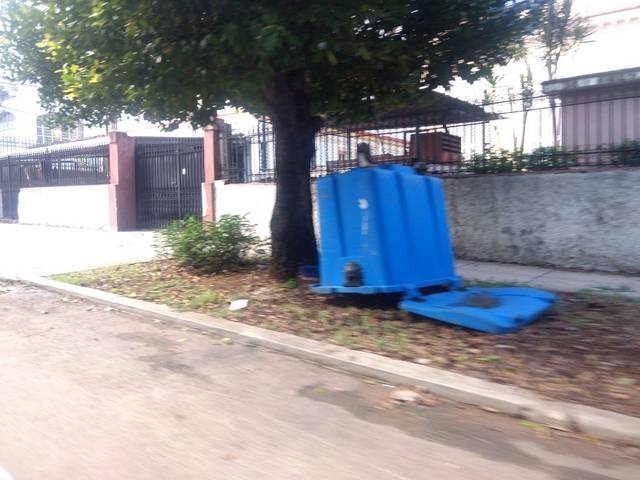
Region: Cuba
Coordinates: 23.138, -82.39